Walter E. Washington Convention Center

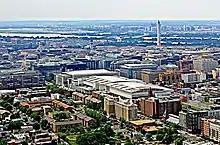
Walter E Washington Convention Center

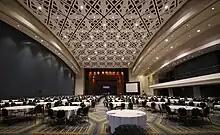
Walter E. Washington Convention Center - Ballroom C

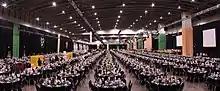
Worlds Largest Sit Down Dinner at Walter E. Washington Convention Center on July 17, 2008

The previous Washington Convention Center was located one block southwest at 909 H Street NW, occupying the city block bounded by New York Avenue, 9th Street, H Street and 11th Street. Construction on the center began in 1980, and it opened on December 10, 1982. At , it was the fourth largest facility in the United States at the time. However, during the 1980s and 1990s, numerous larger and more modern facilities were constructed around the country, and by 1997 the Washington Convention Center was only the 30th largest facility.